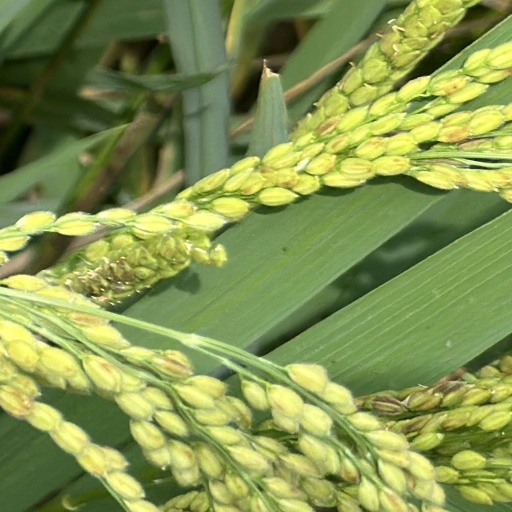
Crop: rice